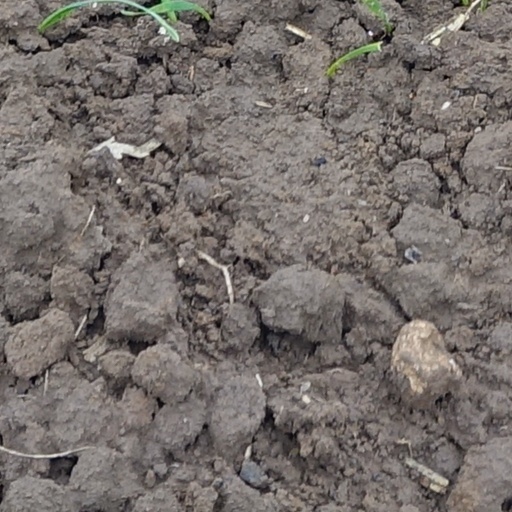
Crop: wheat